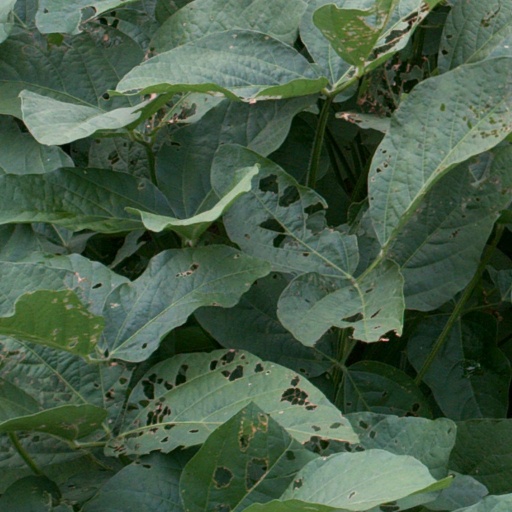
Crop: soybean